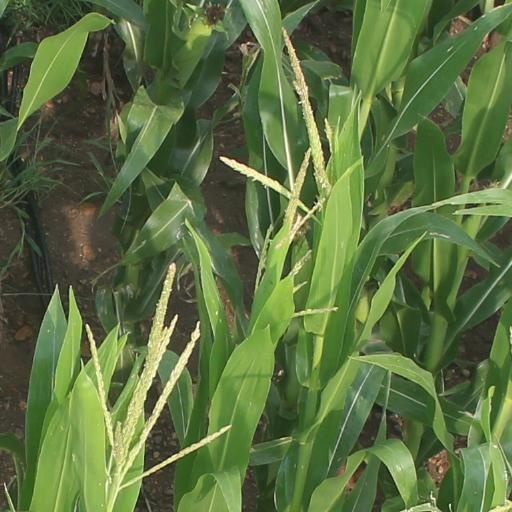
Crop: maize; corn